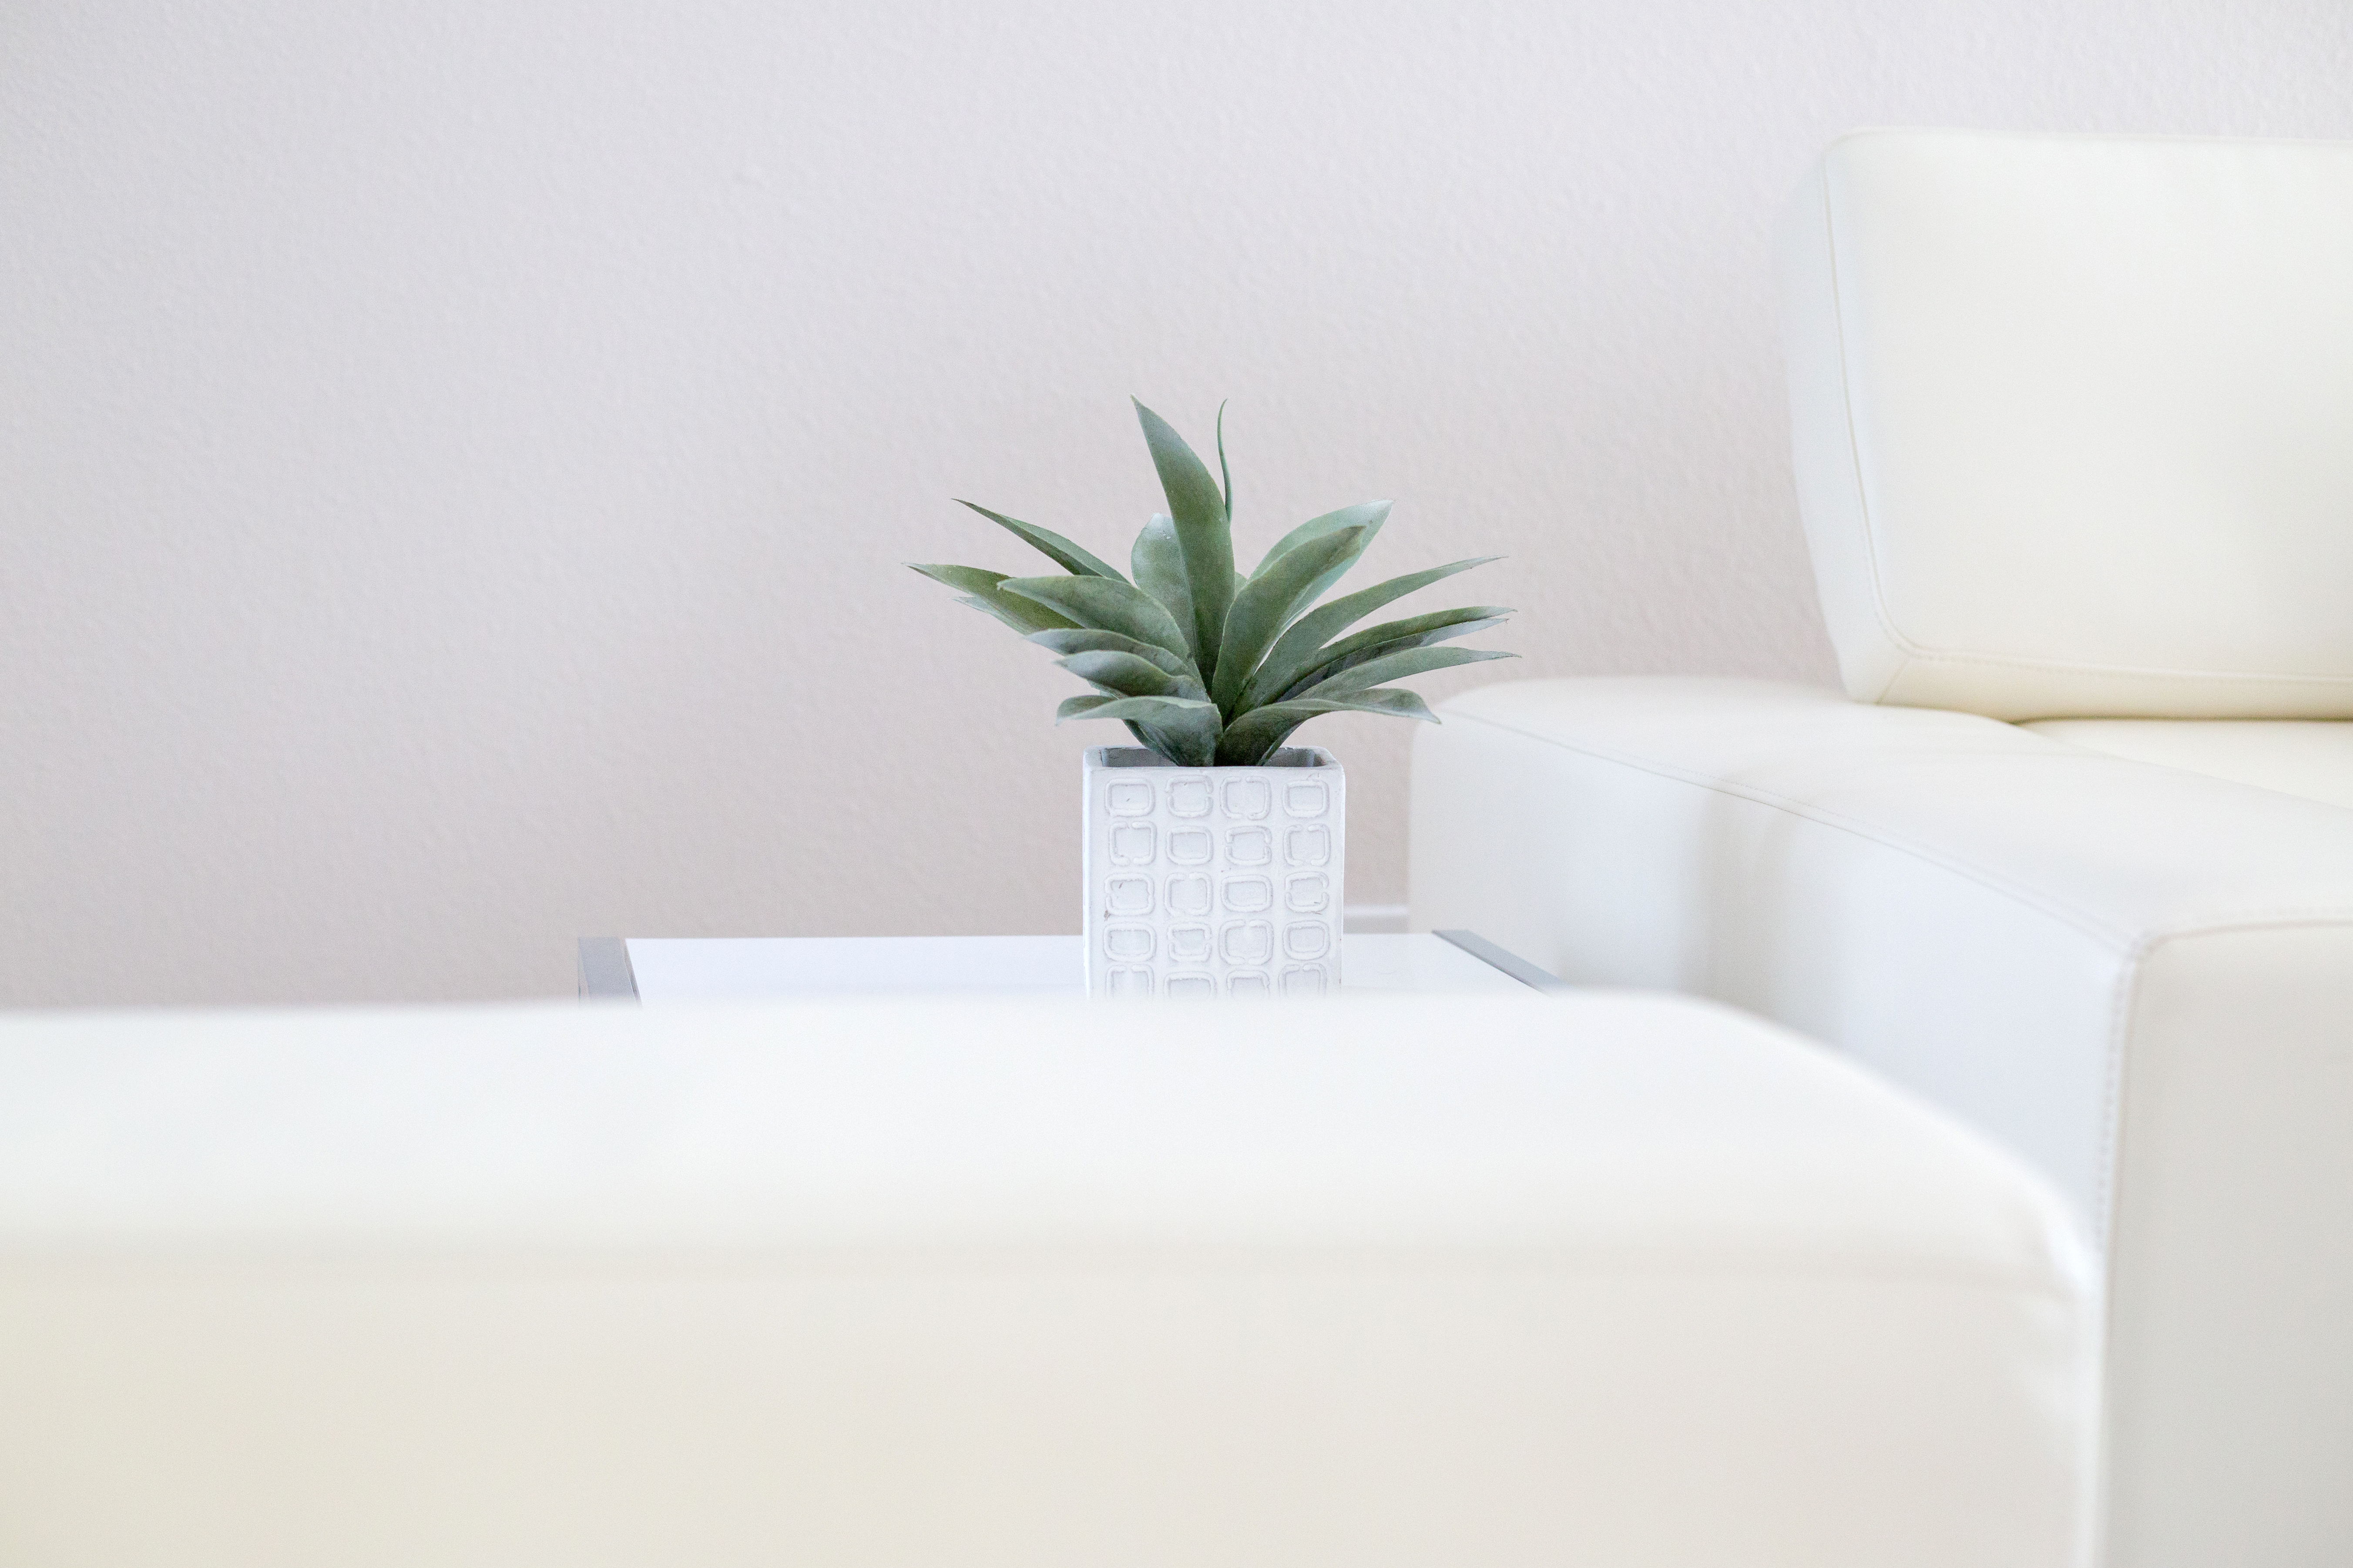
white, wall, property, furniture, room, table, interior design, plant, houseplant, floor, textile, beige, rectangle, linens, house, home, bromeliaceae, flooring, flower, tile